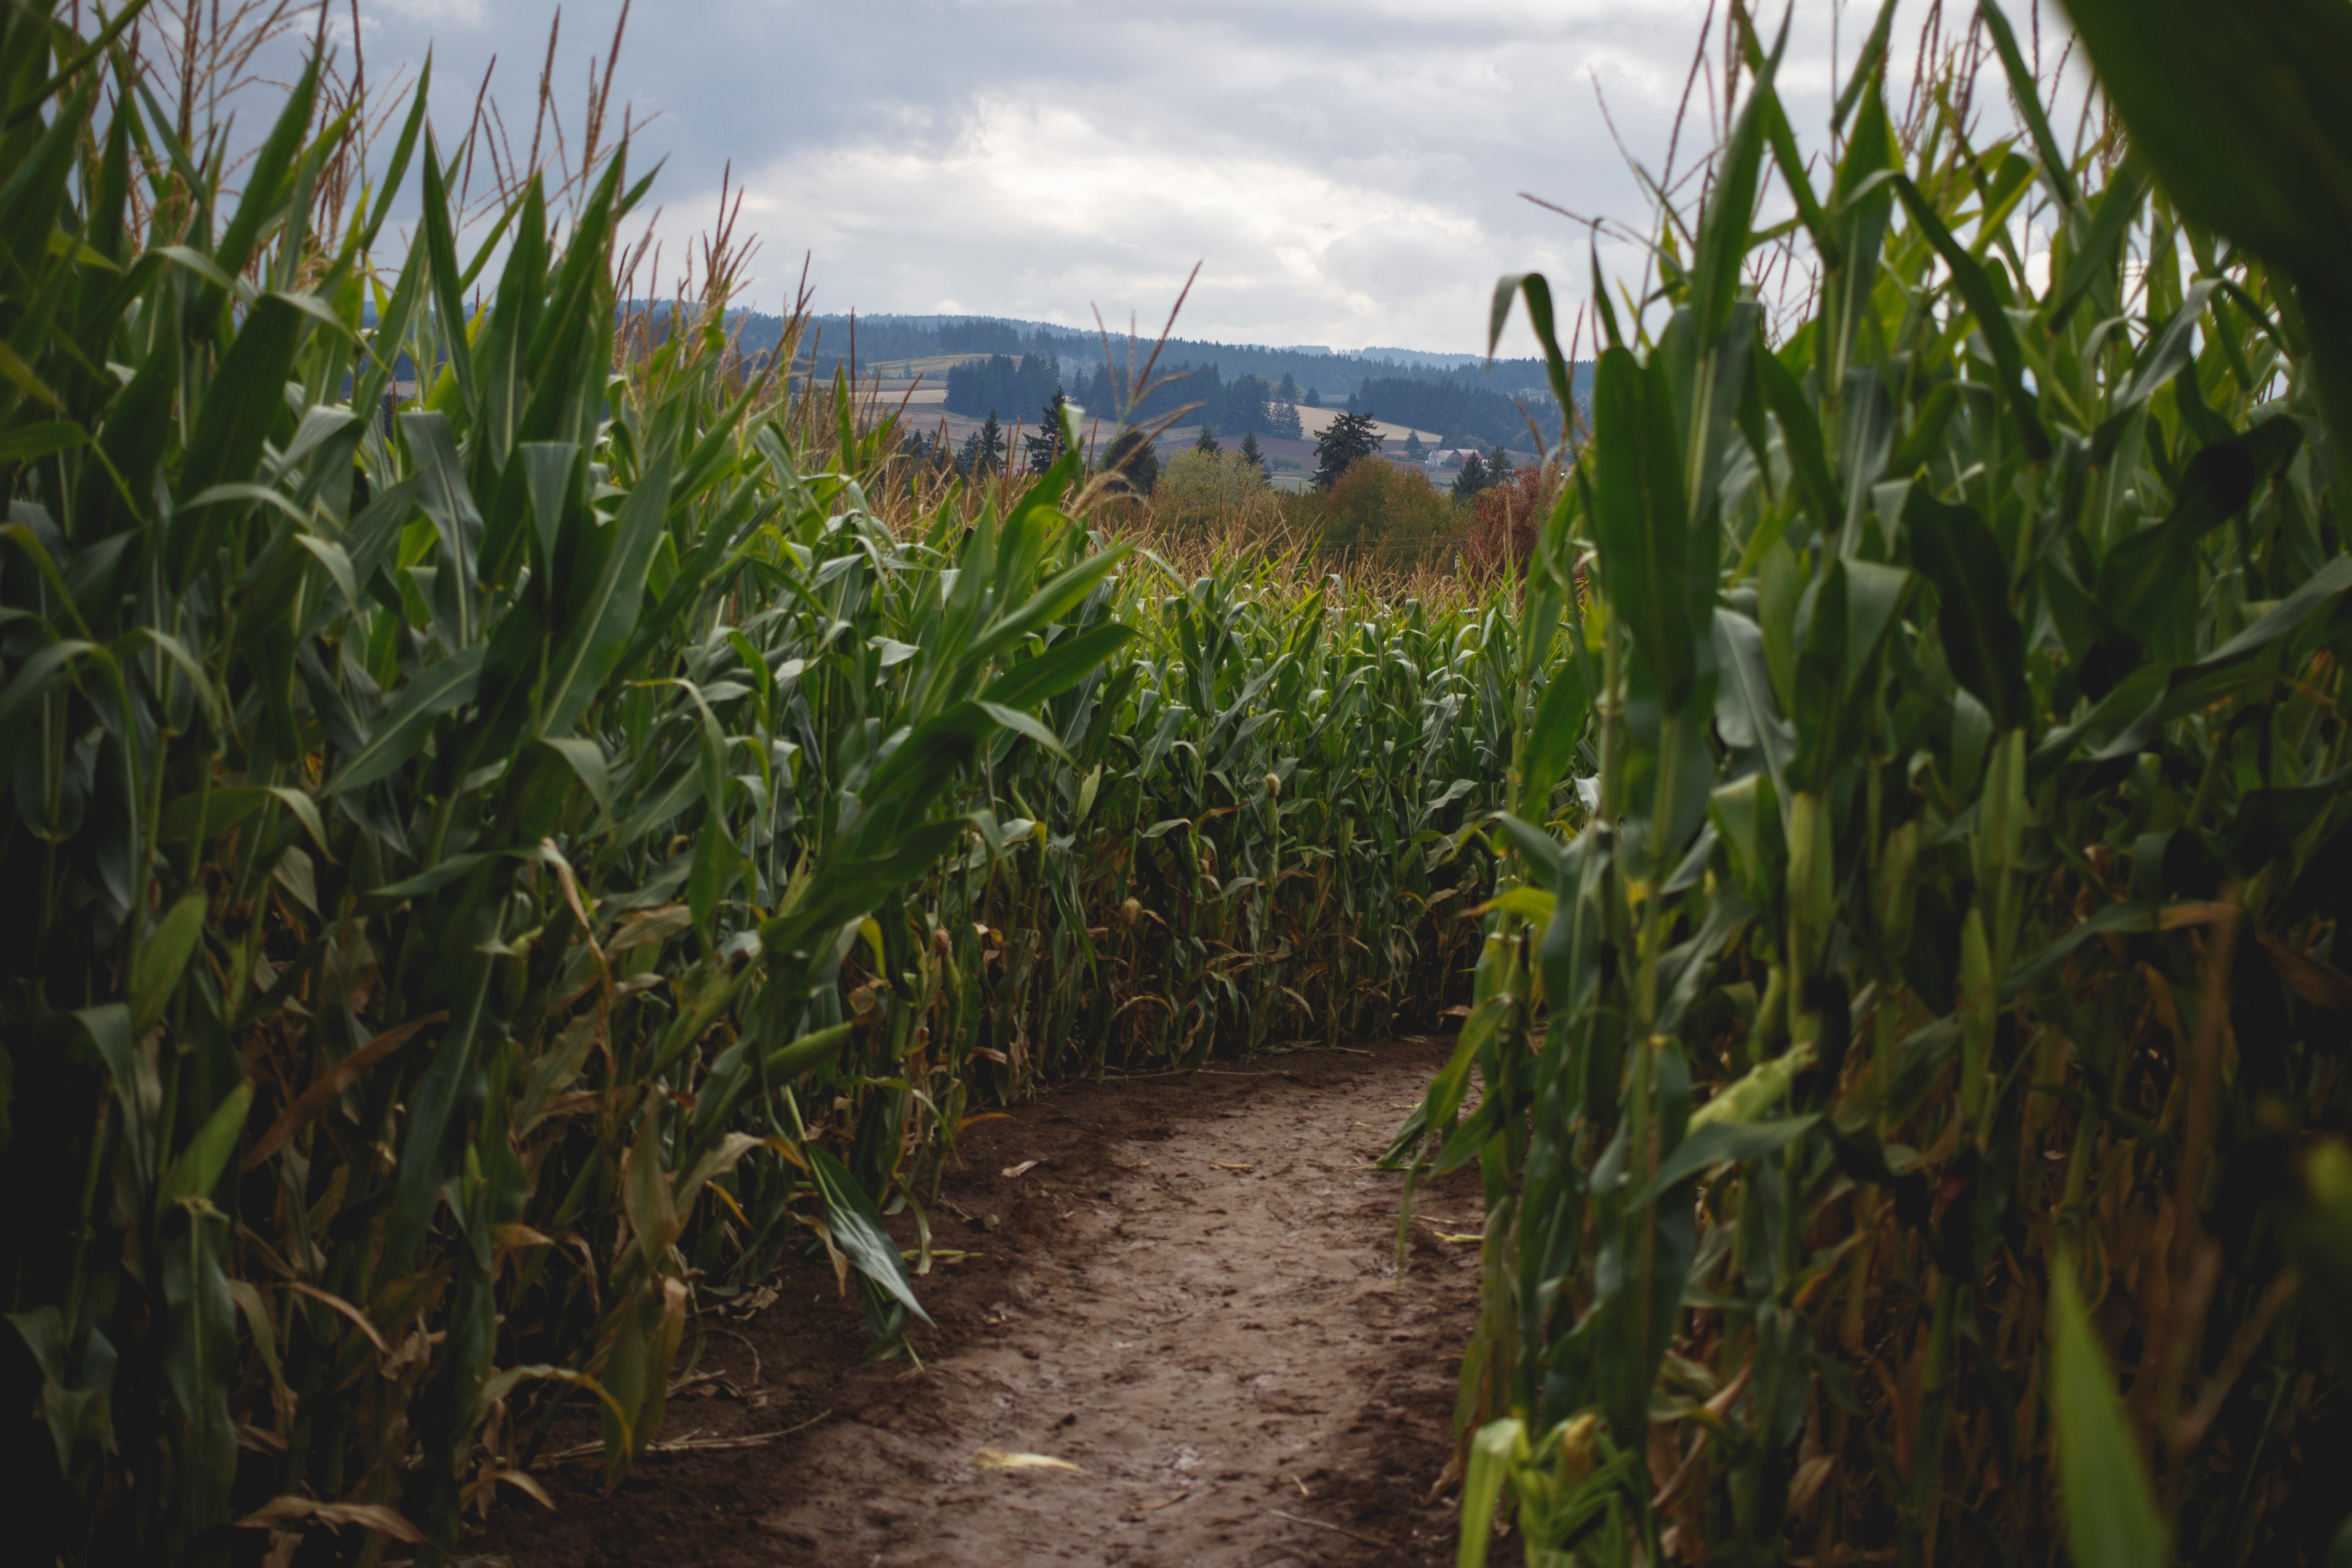
field, farm, food, crop, soil, agriculture, plantation, maize, commodity, grass family, food grain